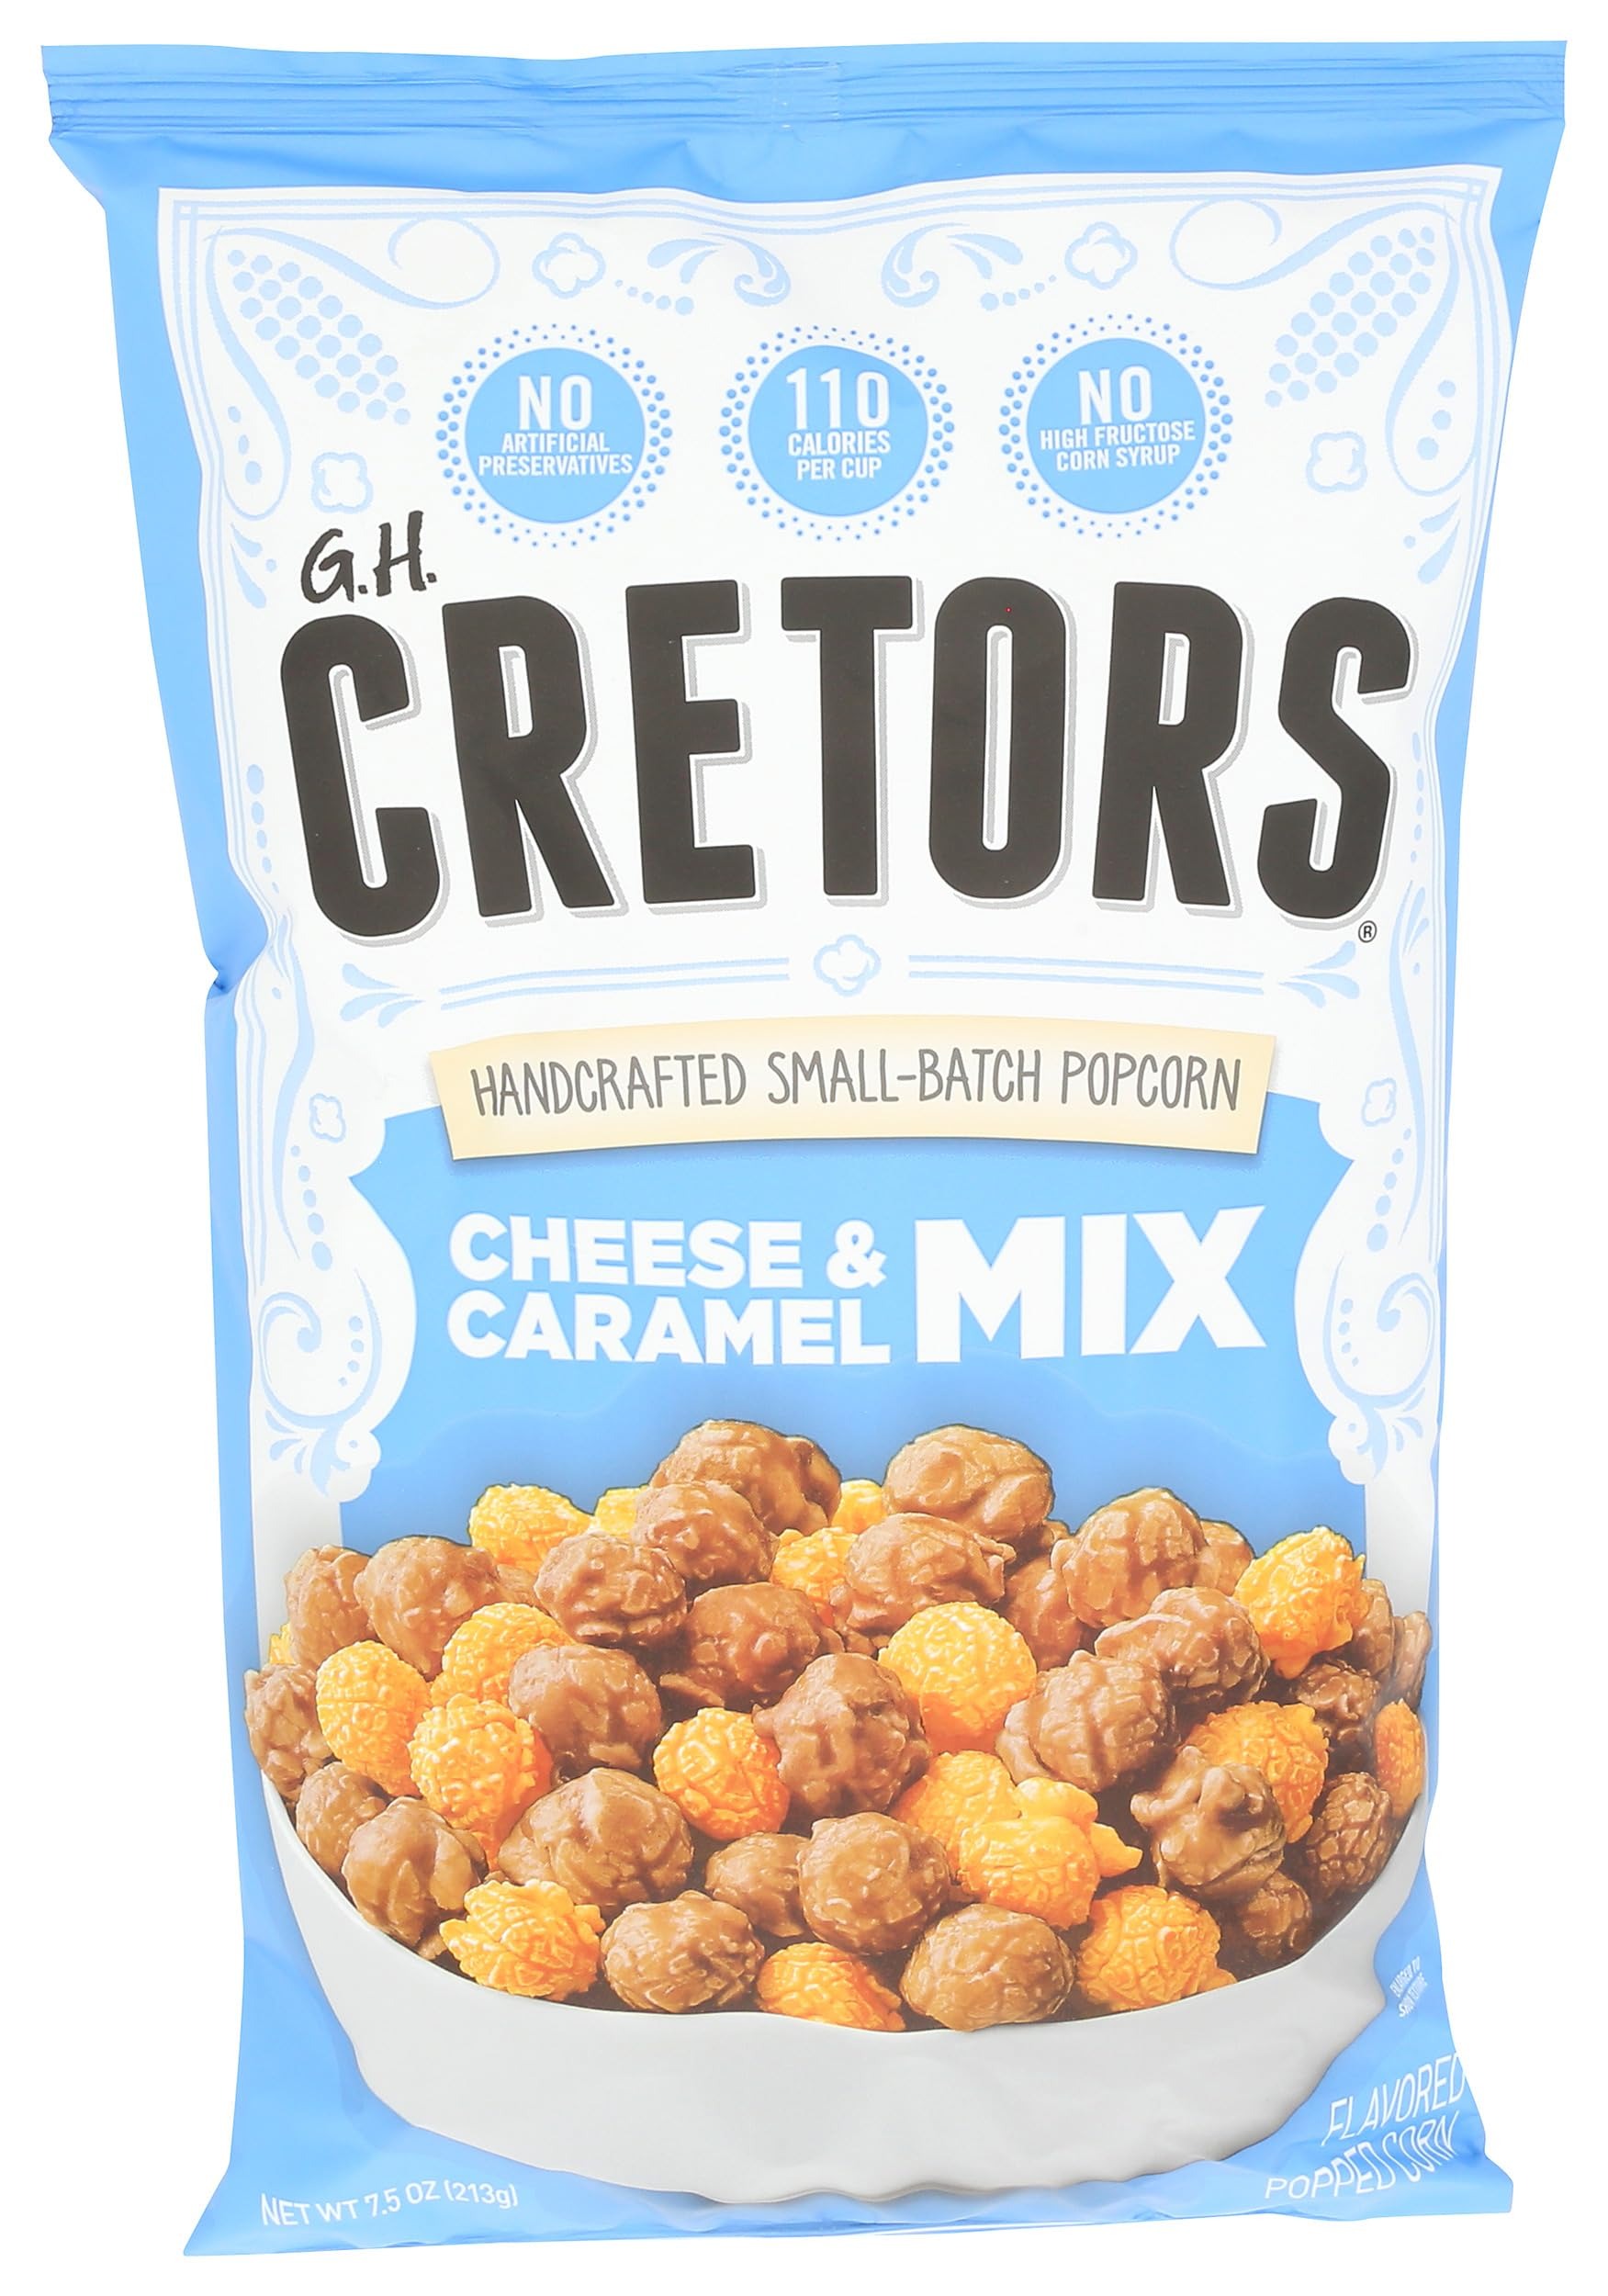
Item Name: Gh Cretors, Popcorn The Mix, 7.5 Ounce
Bullet Point 1: Buttery caramel corn and real cheddar cheese
Bullet Point 2: Gluten-free and kosher
Bullet Point 3: No artificial colors or flavors
Bullet Point 4: Non-GMO
Bullet Point 5: One 7.5 ounce bag of gramh. Cretors popped corn, the mix
Product Description: G.h. Cretors popped corn, the mix is a delicious, mouth-watering combination of buttery caramel corn and real cheddar cheese corn. Go ahead and snack on this gluten-free, kosher and Non-GMO popcorn. With no artificial colors or flavors, you'll be able to see and taste the goodness of this delicious mix. Each bag of gramh. Cretors popped corn, the mix contains 7.5 ounce of product.
Value: 7.5
Unit: Ounce

Price: 3.965